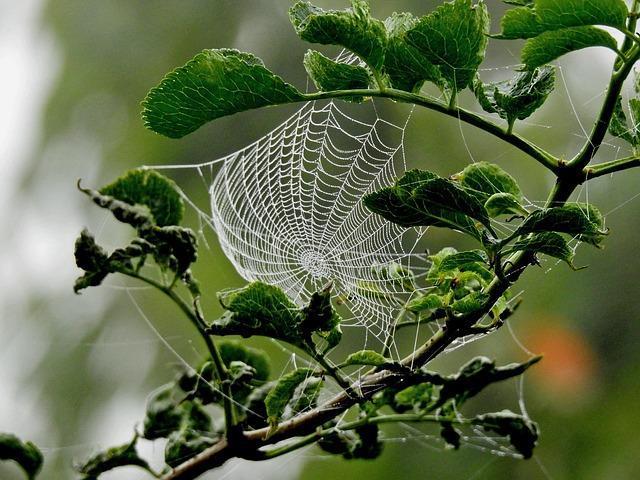
spider